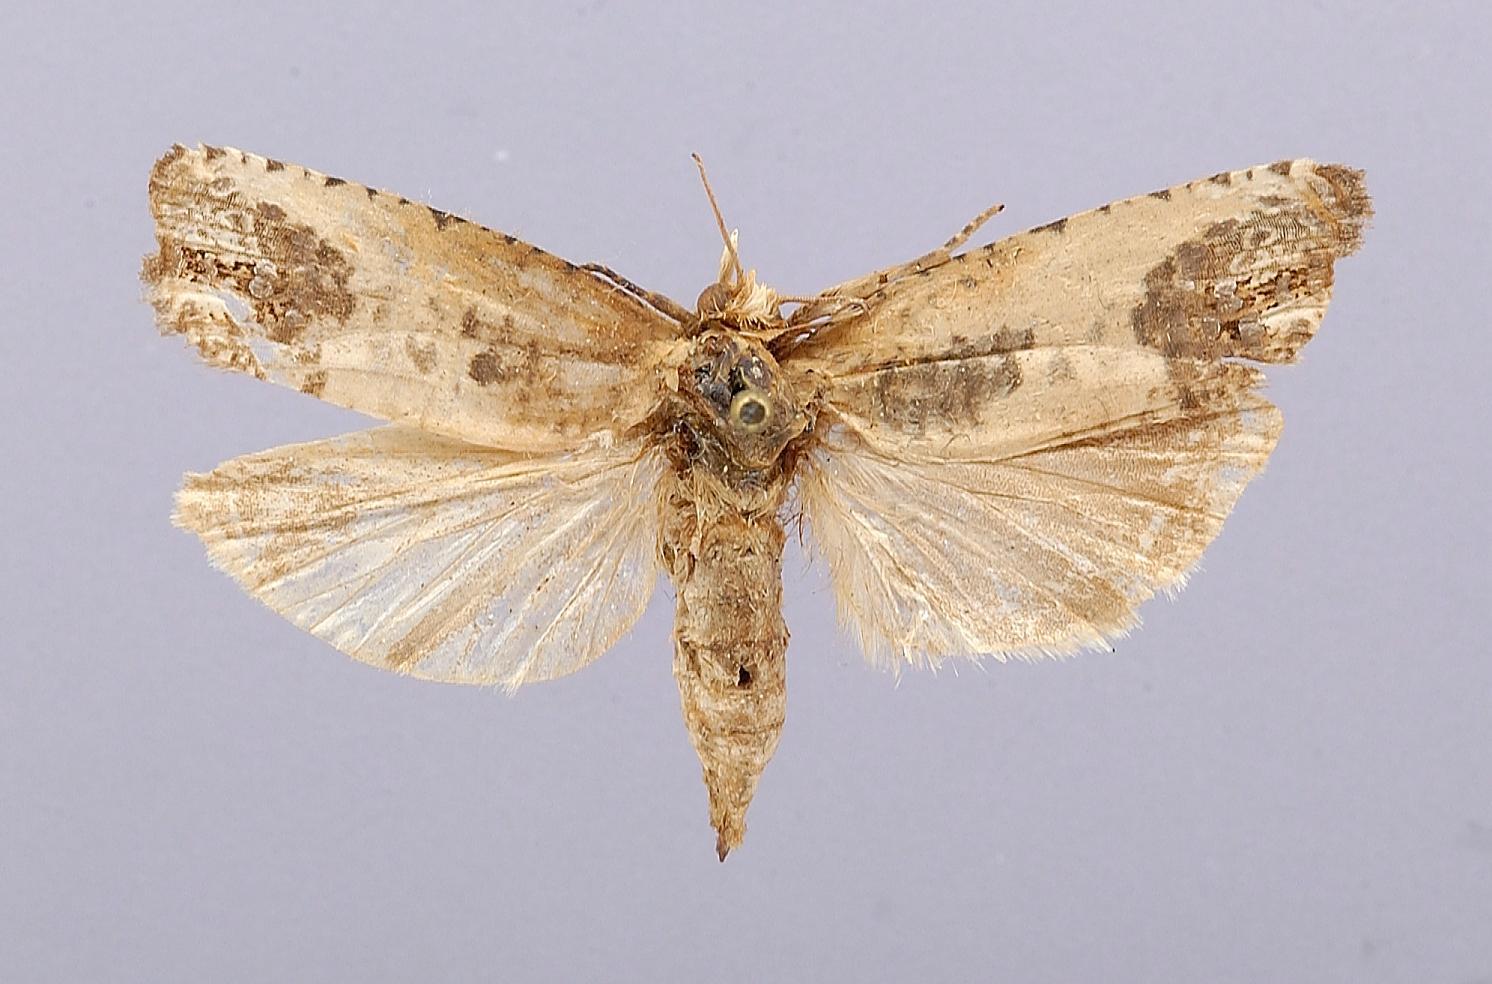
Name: Paedisca giganteana
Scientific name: Paedisca giganteana Riley, 1881
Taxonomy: Animalia, Arthropoda, Insecta, Lepidoptera, Tortricidae
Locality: Iowa & Kansas, [Not Stated], Iowa, United States
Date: [Not Stated]